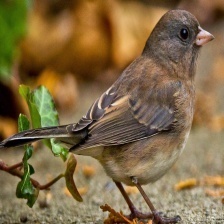
Species: DARK EYED JUNCO
Scientific name: JUNCO HYEMALIS